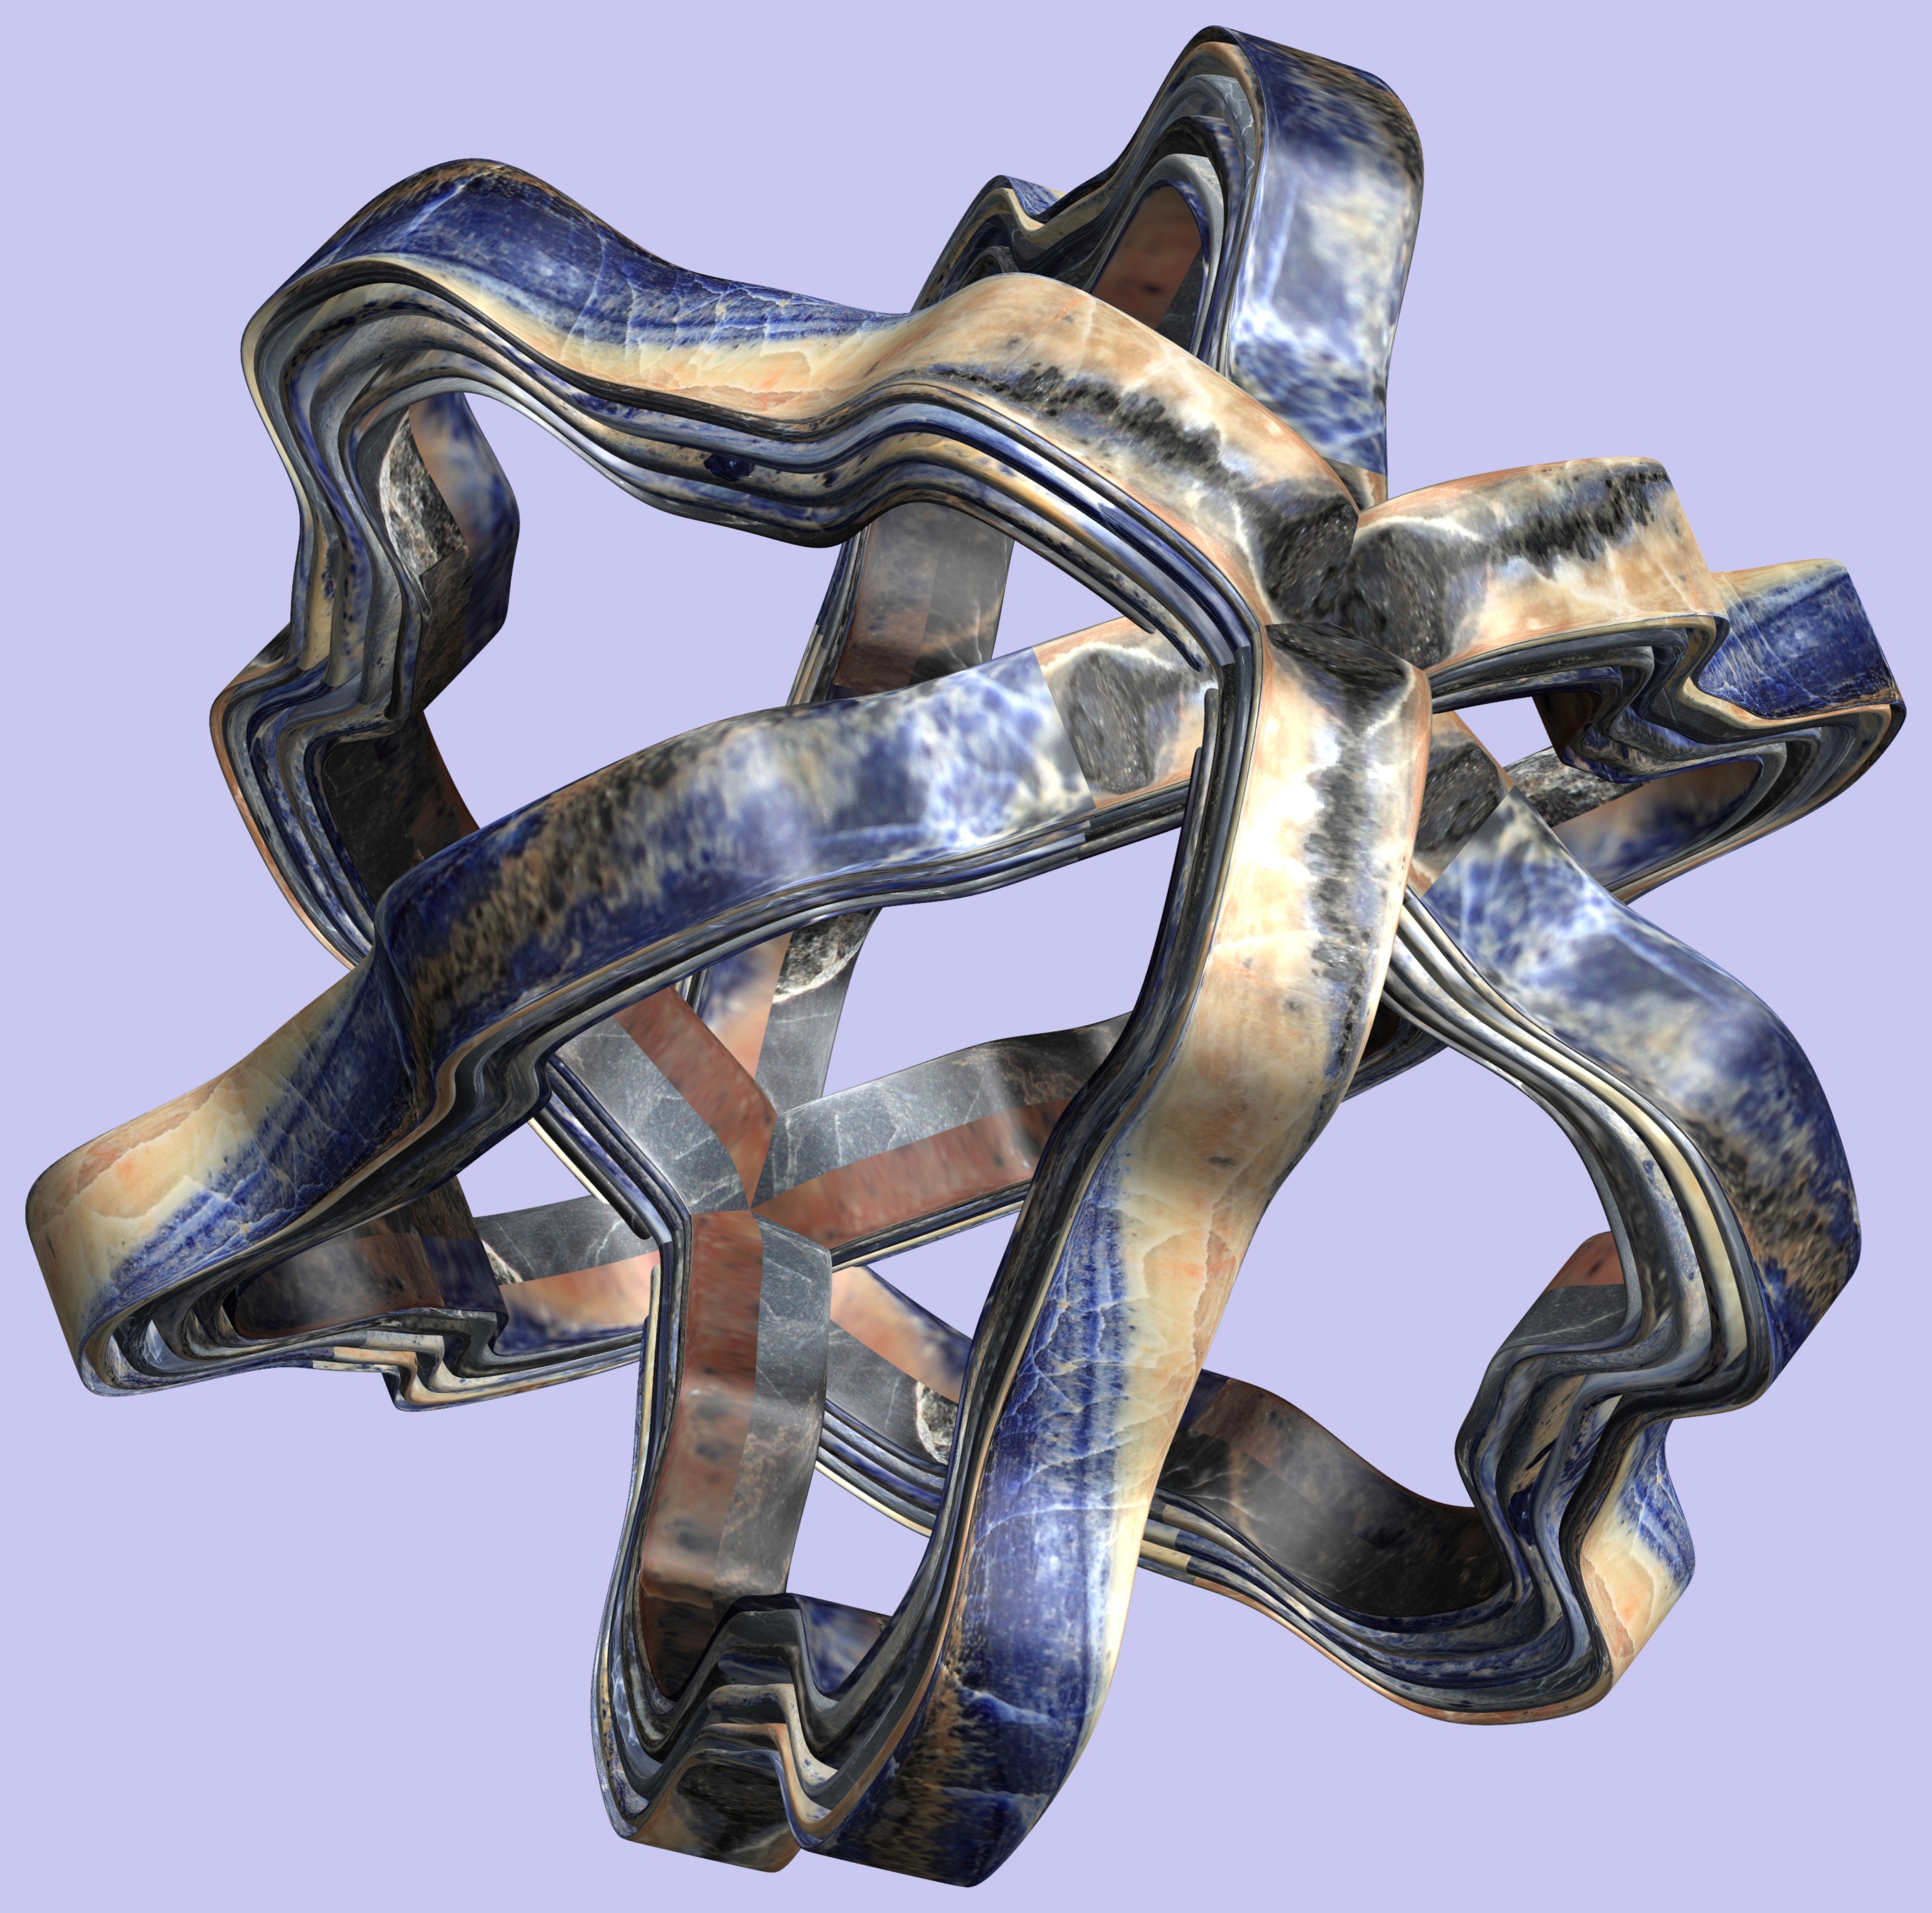
abstract, structure, texture, monument, statue, pattern, geometry, sculpture, art, design, symmetry, 3d, graphic, shape, torus, mathematica, cg, parametricplot3d, code, program, algorithm, mapping, geometricsculpture, bronze sculpture